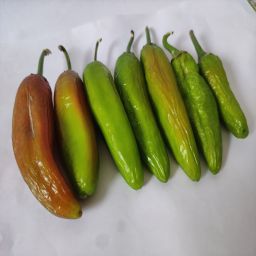
Crop: New Mexico Green Chile
Quality: Ripe